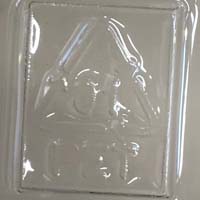
Plastic recycling code class: 1_polyethylene_PET